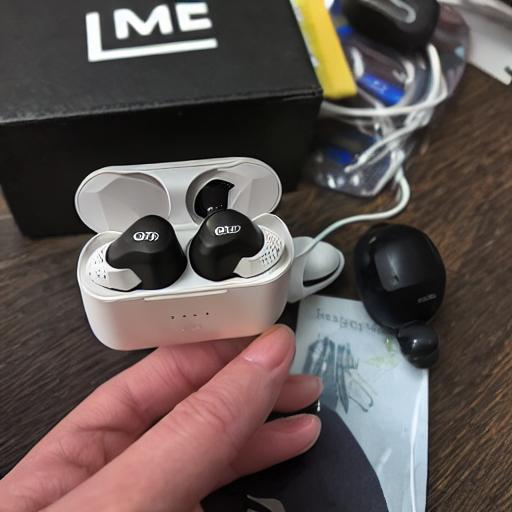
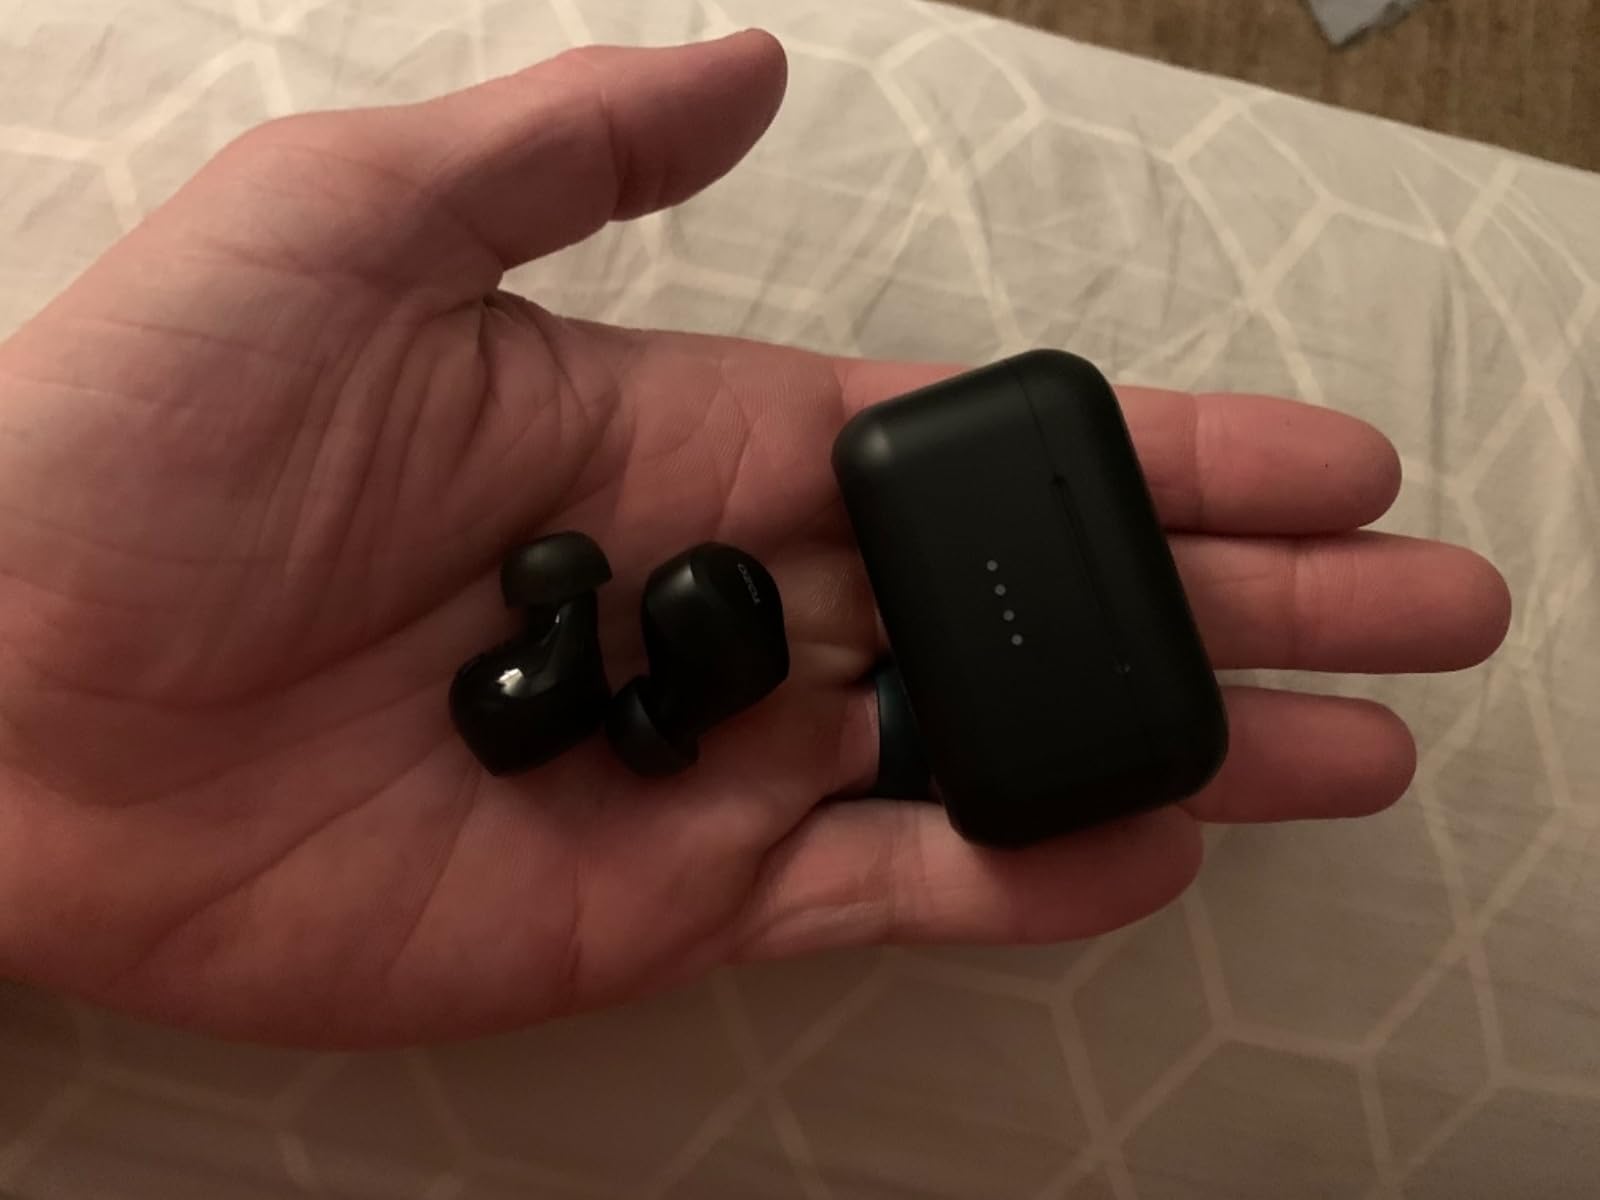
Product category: earbuds
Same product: no